Tommy Keene

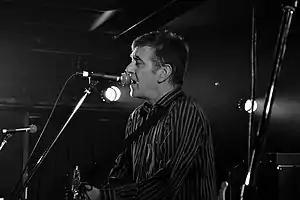
Keene in 2015

Tommy Keene (born Thomas Clay Keene; June 30, 1958 – November 22, 2017) was an American singer-songwriter, best known for releasing acclaimed songs in the 1980s. He has a longtime cult following among fans of power pop.